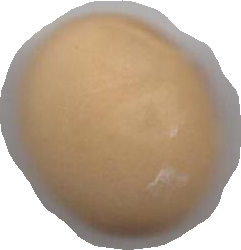
Variety: Grobogan